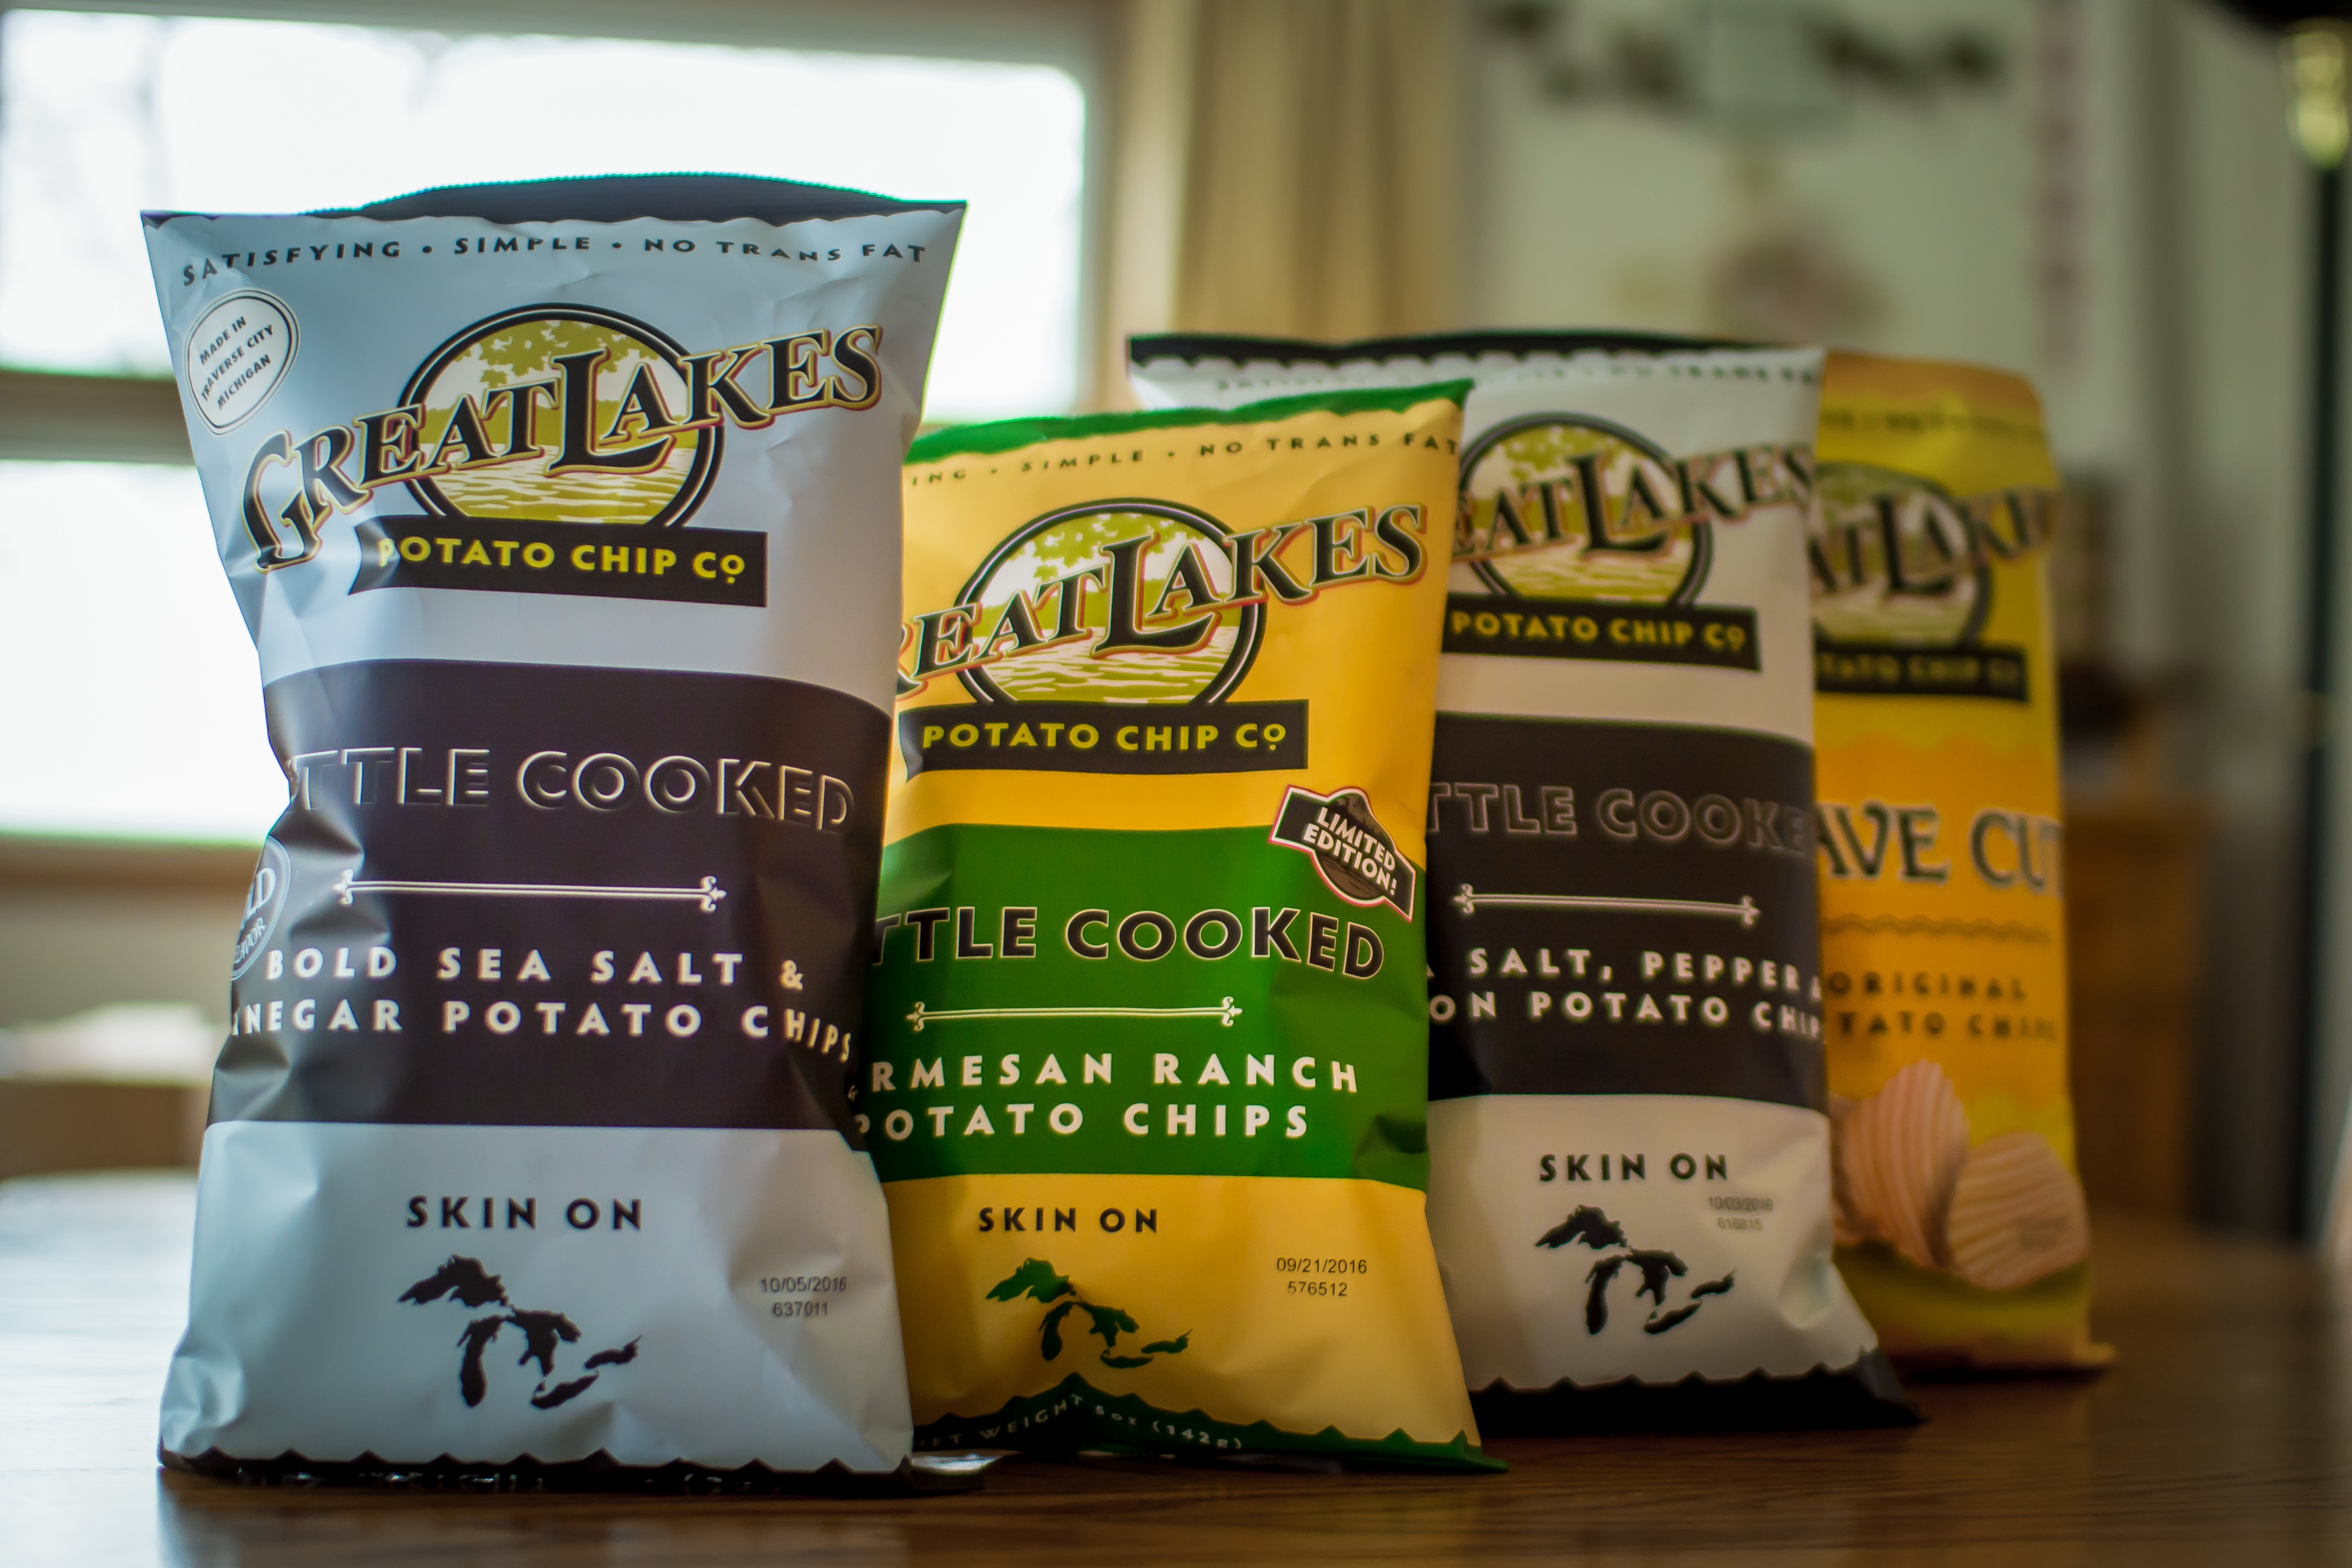
food, salt, drink, breakfast, baking, snack, lunch, delicious, potato, tasty, crispy, crunchy, chips, flavor, crisps, junk food, potato chips, snack food